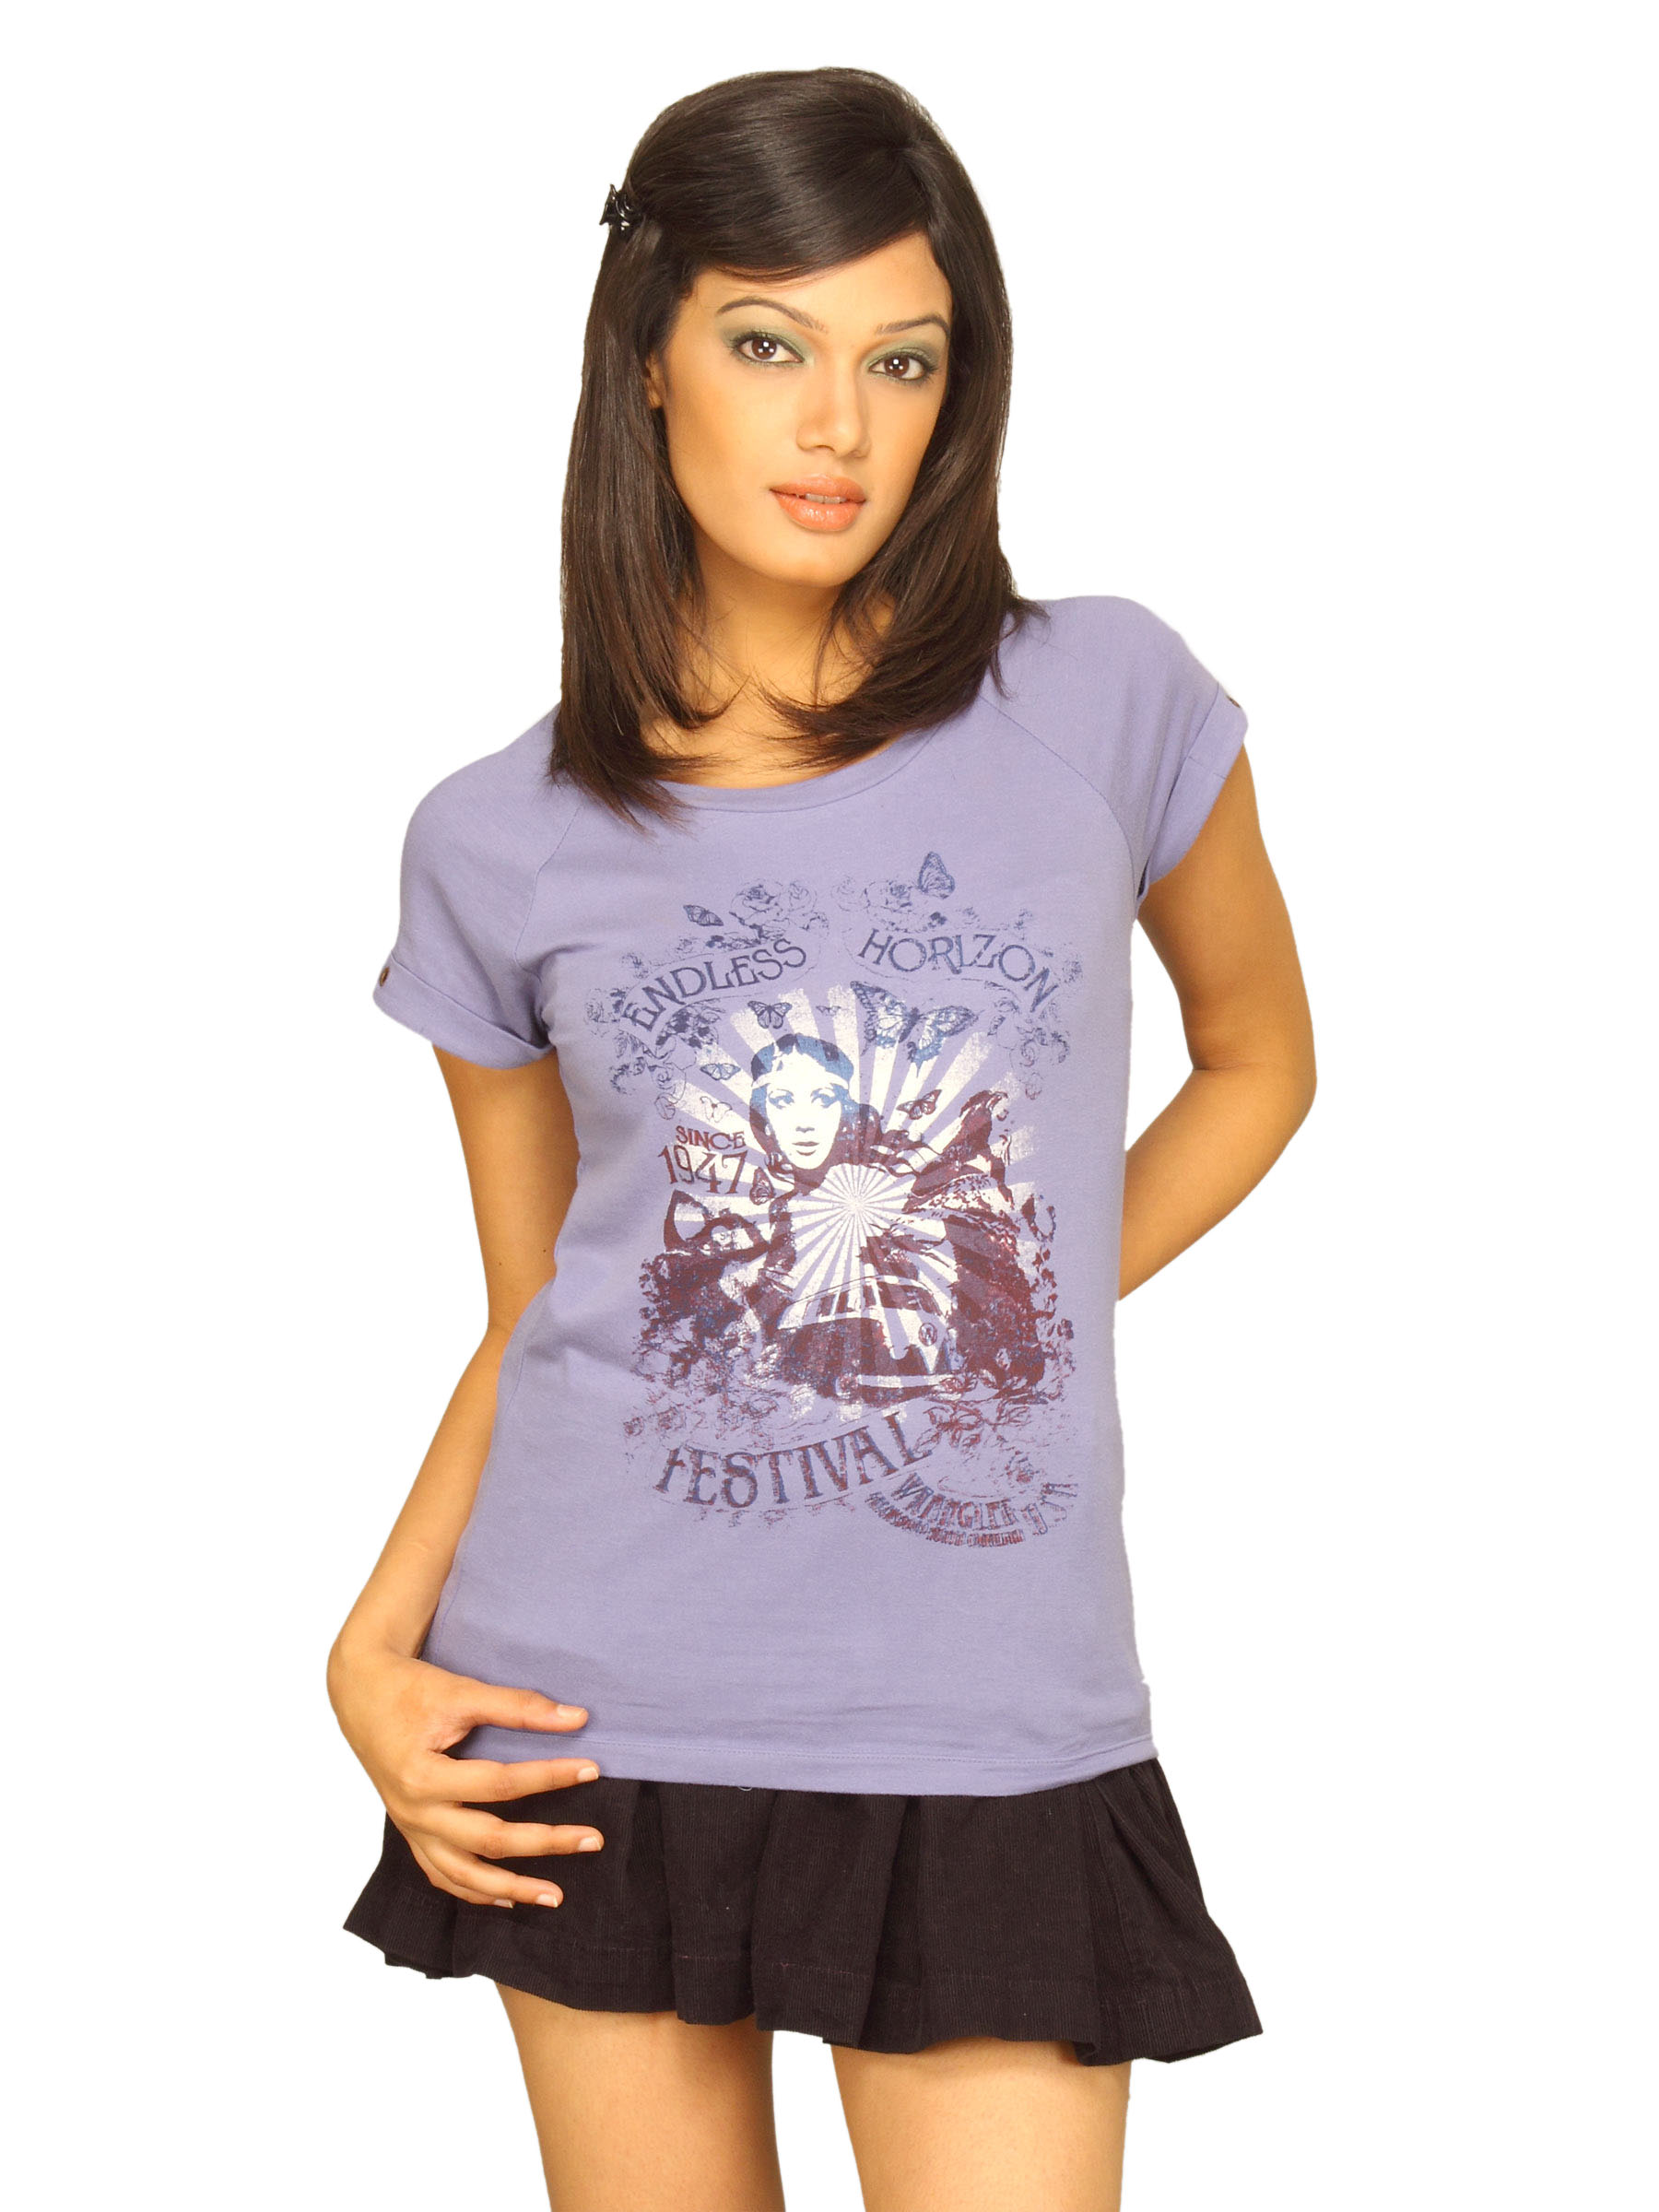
Wrangler Women's Hippie Blue T-shirt
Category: Apparel / Topwear / Tshirts
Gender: Women
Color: Blue
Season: Summer 2011
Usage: Casual